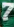
Number: 7